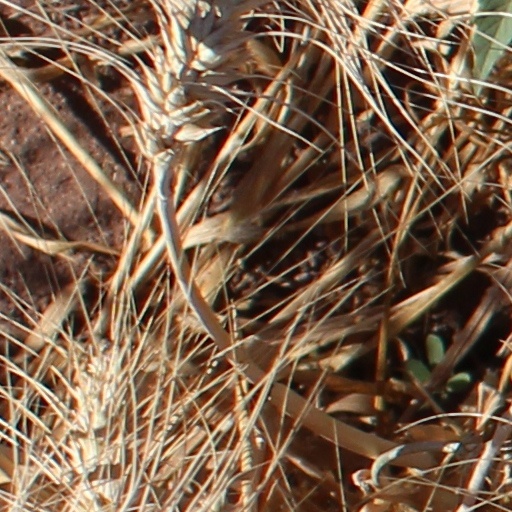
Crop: wheat